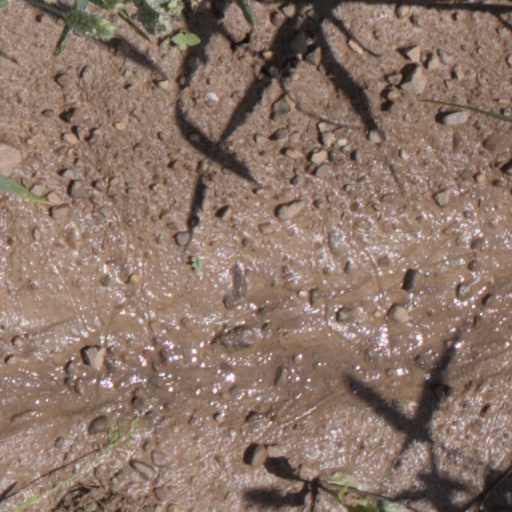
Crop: wheat